Moravian Pottery and Tile Works

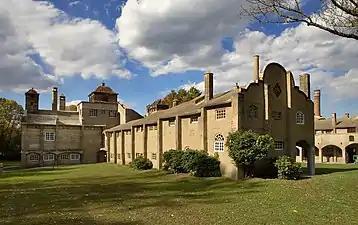
Moravian Pottery and Tile Works

The Moravian Pottery & Tile Works (MPTW) is a history museum which is located in Doylestown, Pennsylvania. It is owned by the County of Bucks, and operated by TileWorks of Bucks County, a 501c3 non-profit organization.